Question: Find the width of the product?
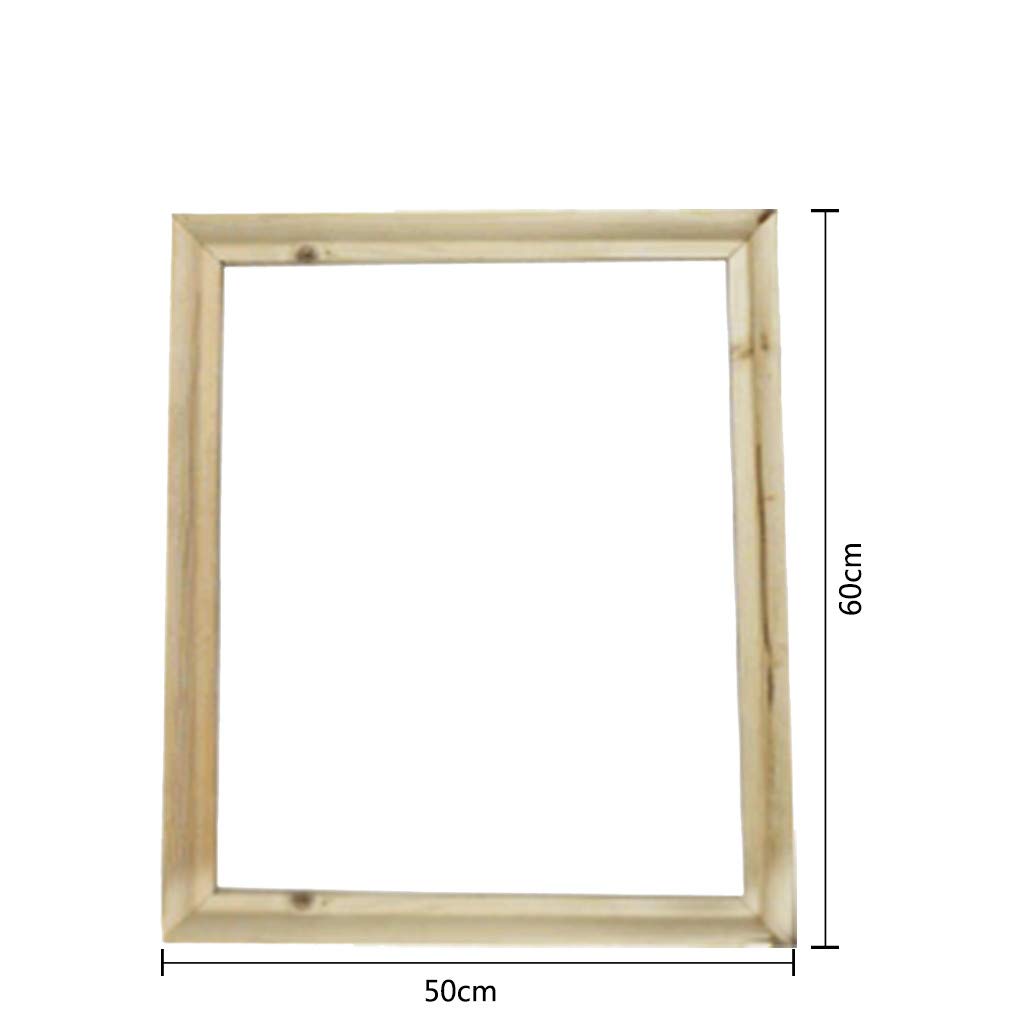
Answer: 50.0 centimetre